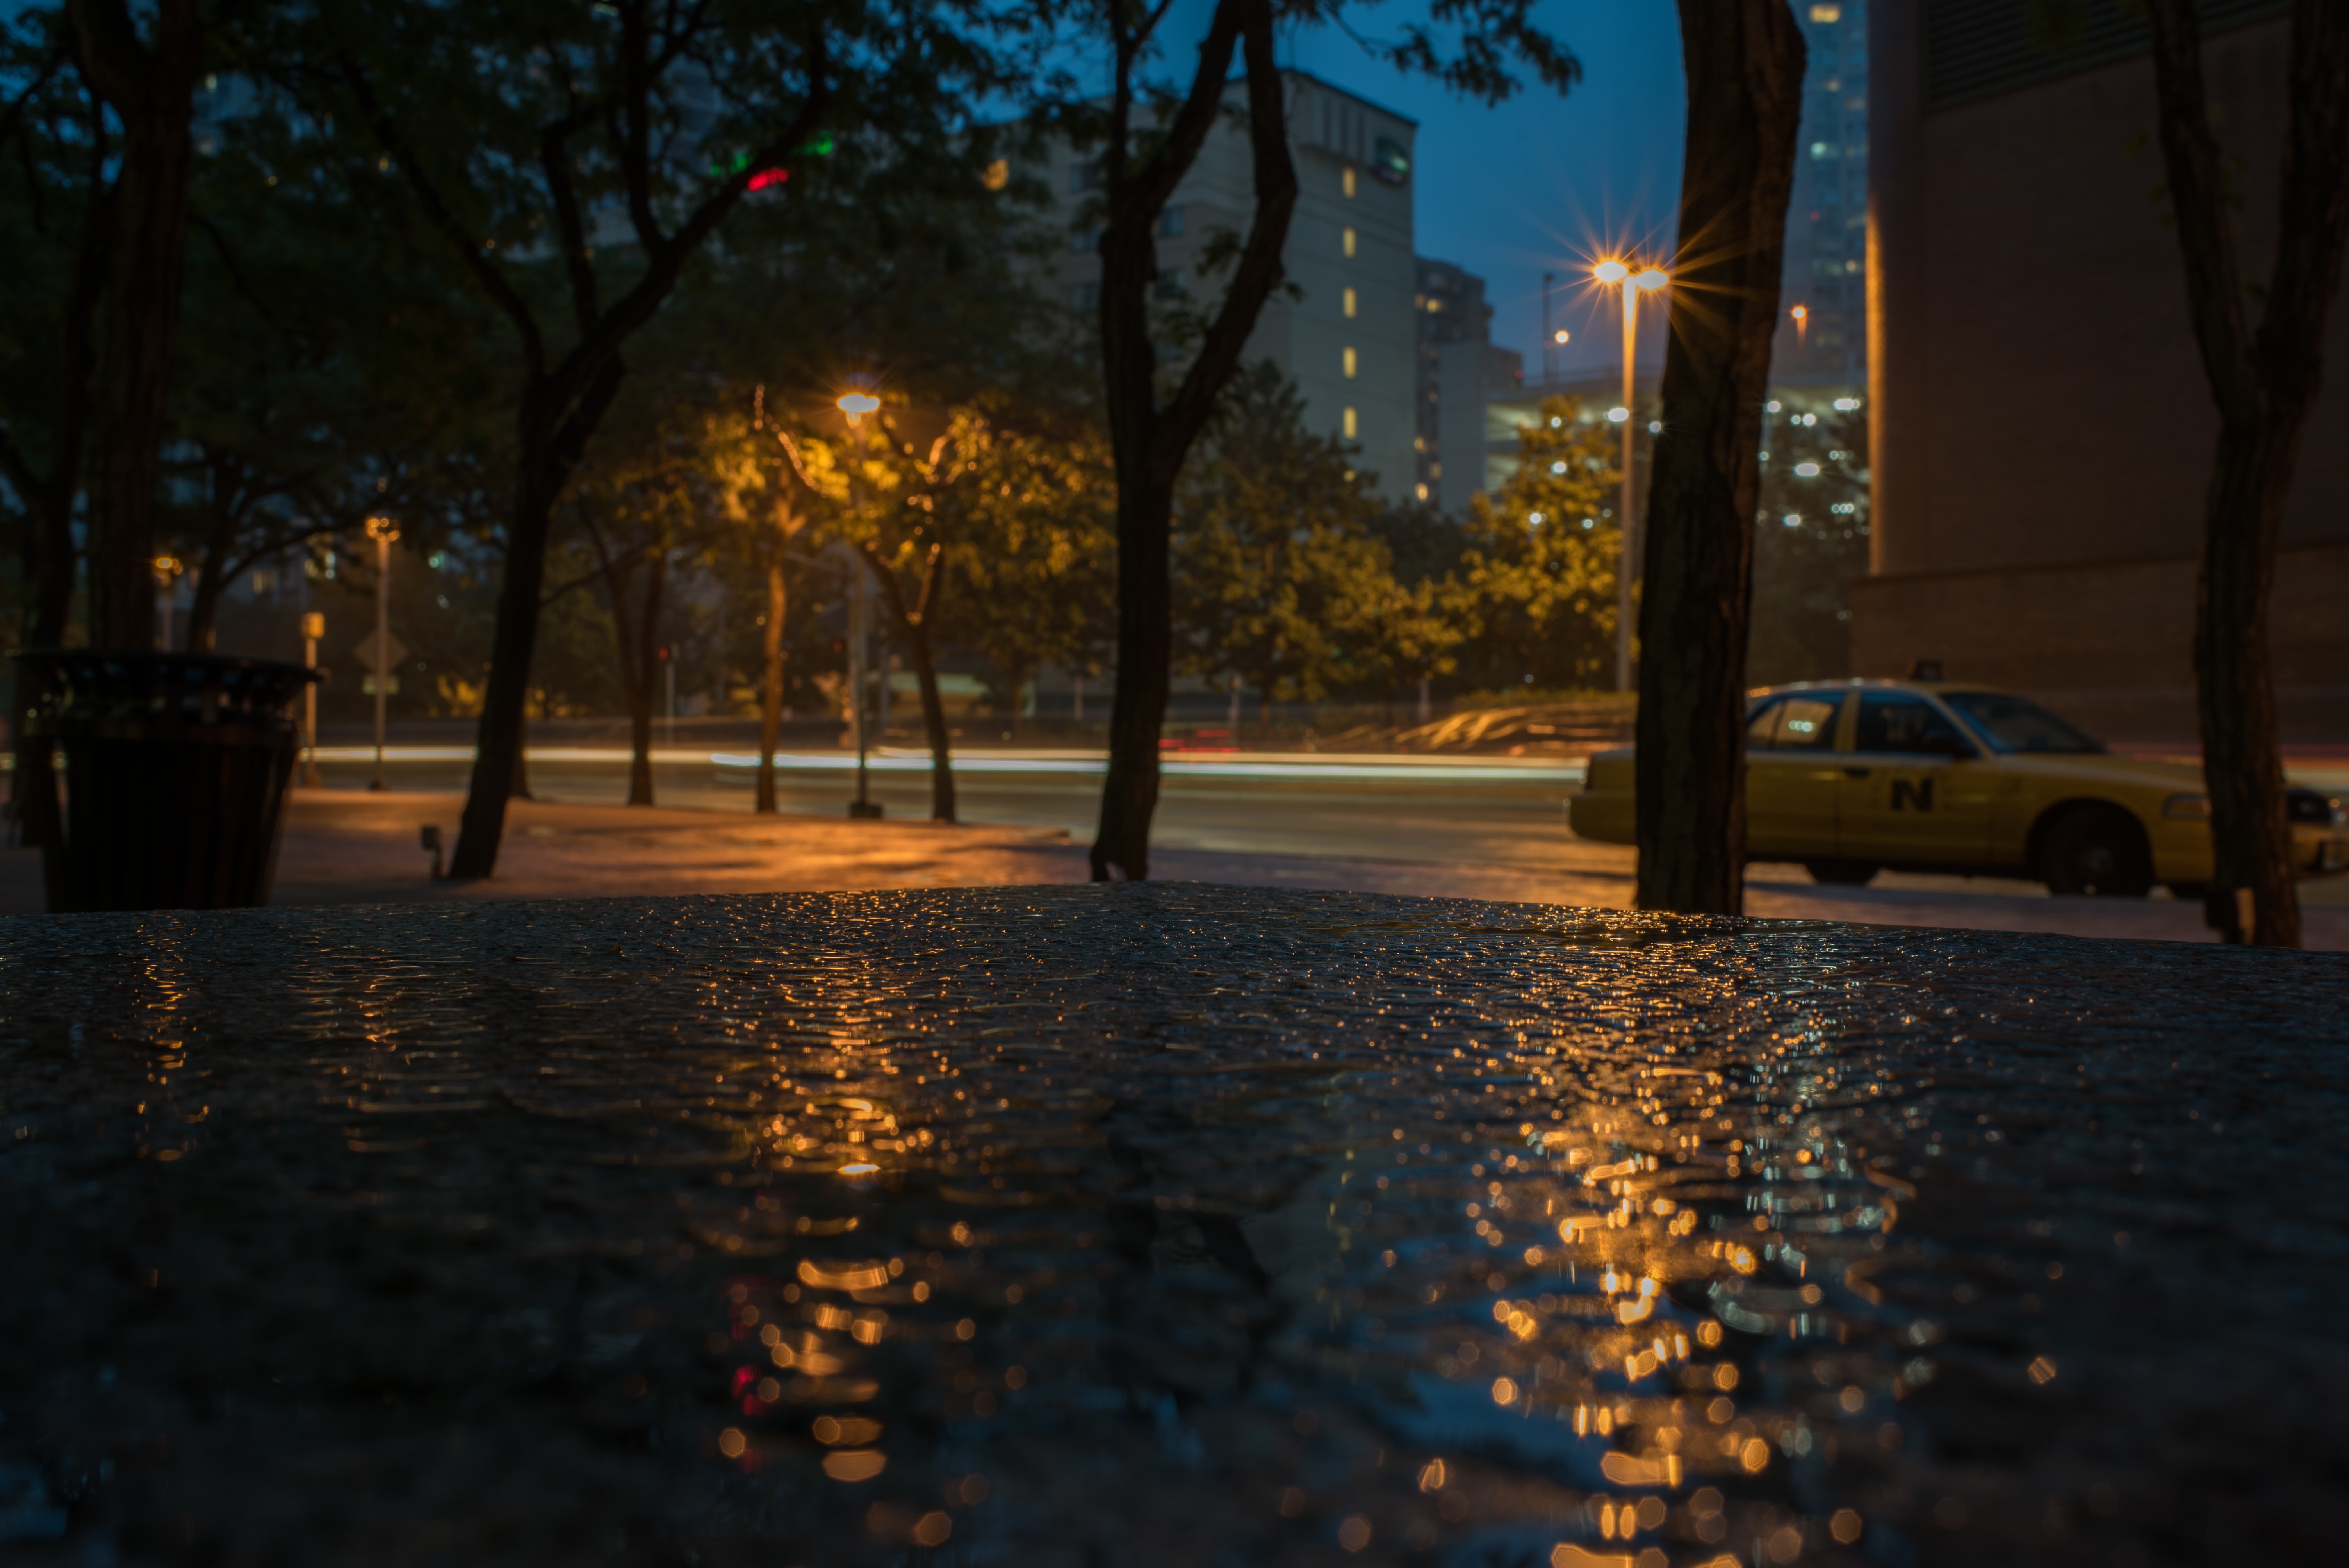
light, sunset, night, sunlight, morning, dawn, dusk, evening, reflection, weather, darkness, street light, lighting, season